Decima Moore

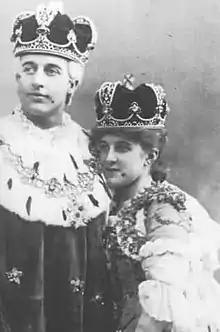
as Casilda in "The Gondoliers"

Lilian Decima, Lady Moore-Guggisberg, CBE (11 December 1871 – 18 February 1964), better known by her stage name Decima Moore, was an English singer and actress, known for her performances in soprano roles with the D'Oyly Carte Opera Company and in musical comedies. She was the youngest of ten siblings (hence, the name "Decima"). Her sister, actress Eva Moore, was the mother of actress Jill Esmond, the first wife of Laurence Olivier.